Legacy-free PC

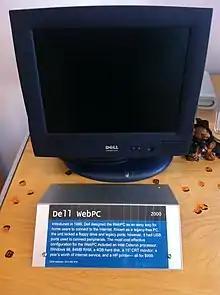
Dell WebPC, released in 2000

More legacy-free PCs were introduced around 2000 after the prevalence of USB and broadband internet made many of the older ports and devices obsolete. They largely took the form of low-end, consumer systems with the motivation of making computers less expensive, easier to use, and more stable and manageable. The Dell Studio Hybrid, Asus Eee Box and MSI Wind PC are examples of later, more-successful Intel-based legacy-free PCs.